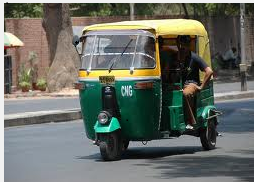
Vehicle type: Auto Rickshaws